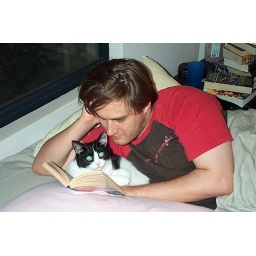
Man and cat in their usual book reading position.